Religion in the Outer Hebrides

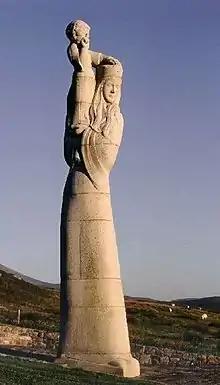
"Our Lady of the Isles", on South Uist

The 2011 Scottish Census found that unlike those in the Northern islands, the people of the southern islands were predominantly Catholic. South Uist, the second most populated of the Outer Hebrides, was 90% Catholic, while Barra was 81.5% Catholic. The small islands of Eriskay (94%) and Vatersay (90%) were also heavily Catholic, while Benbecula, further north, was more evenly divided between Catholics (55%) and Protestants (45%), making the southernmost of the Outer Hebrides are the most Catholic parts of all of Scotland. The two most Catholic civil parishes in the entire country are in the Outer Hebrides: